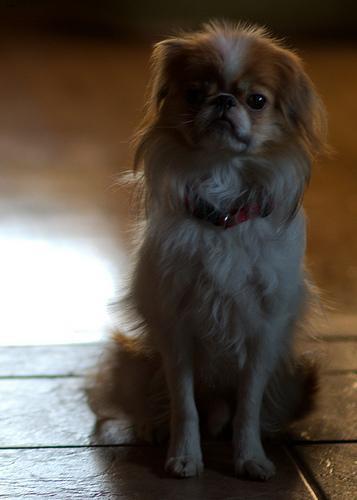
japanese chin